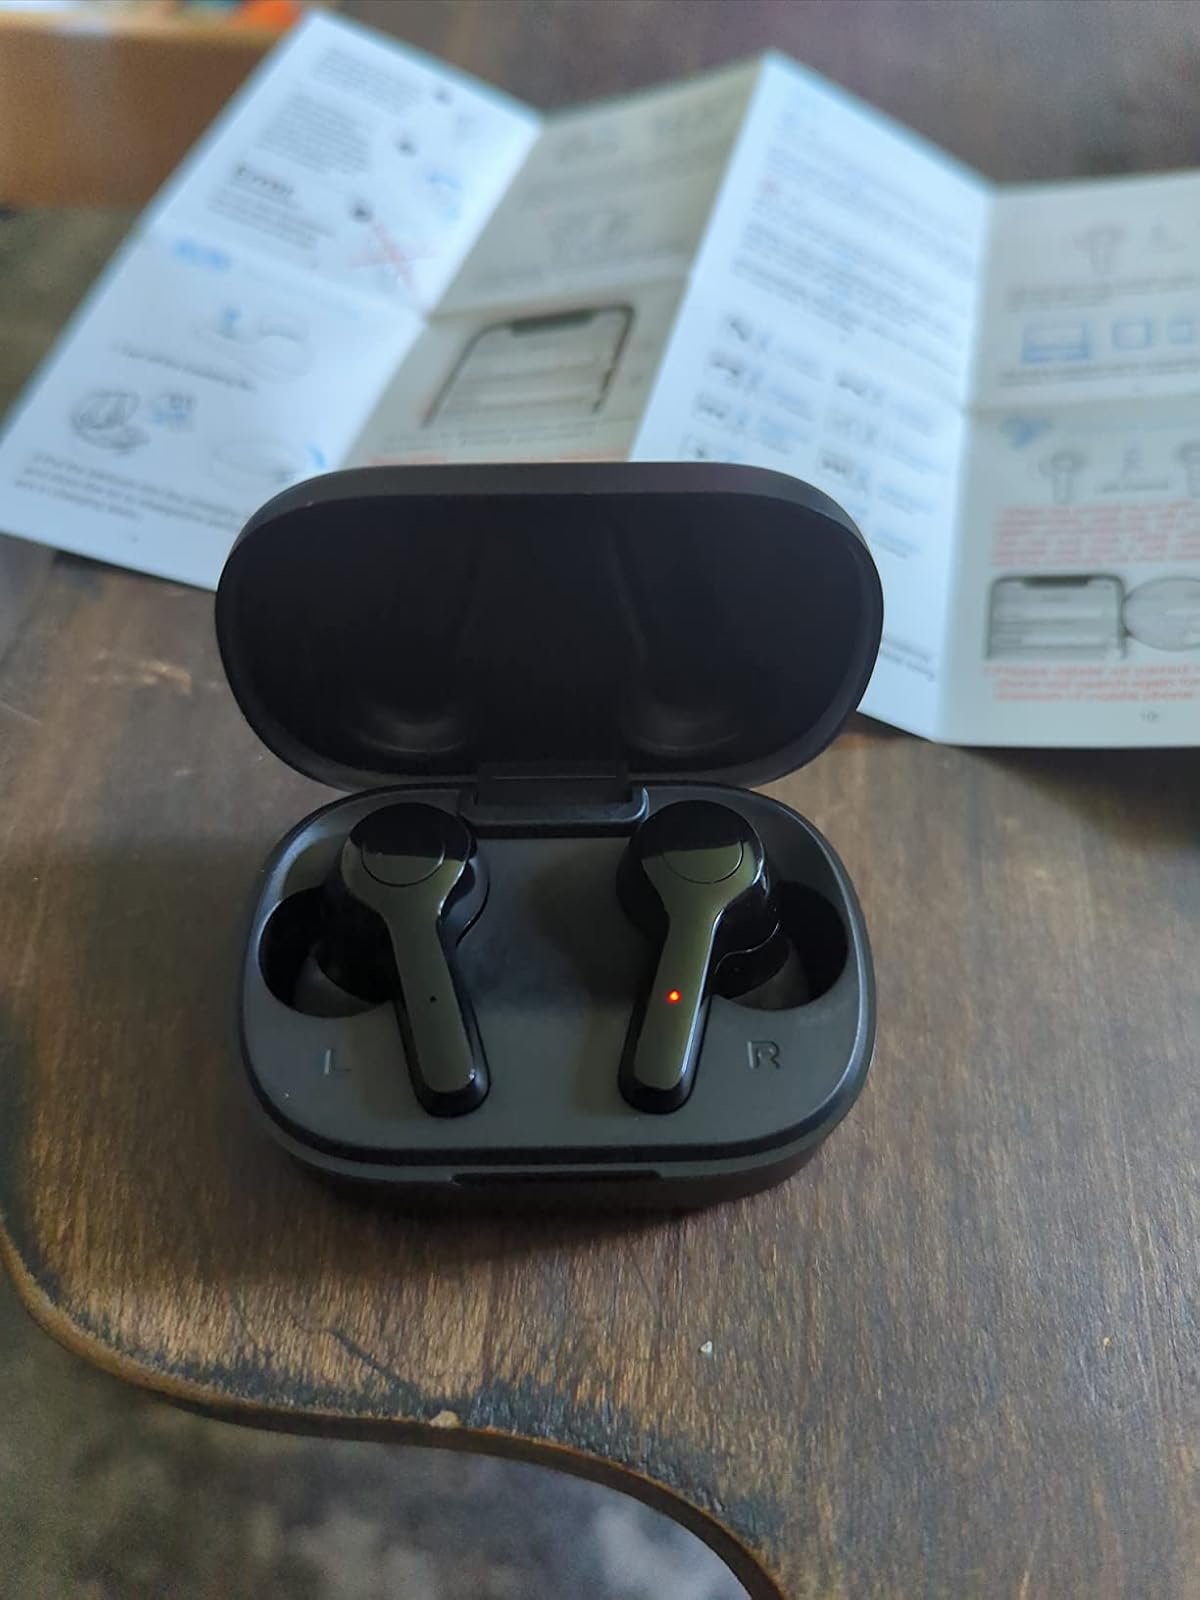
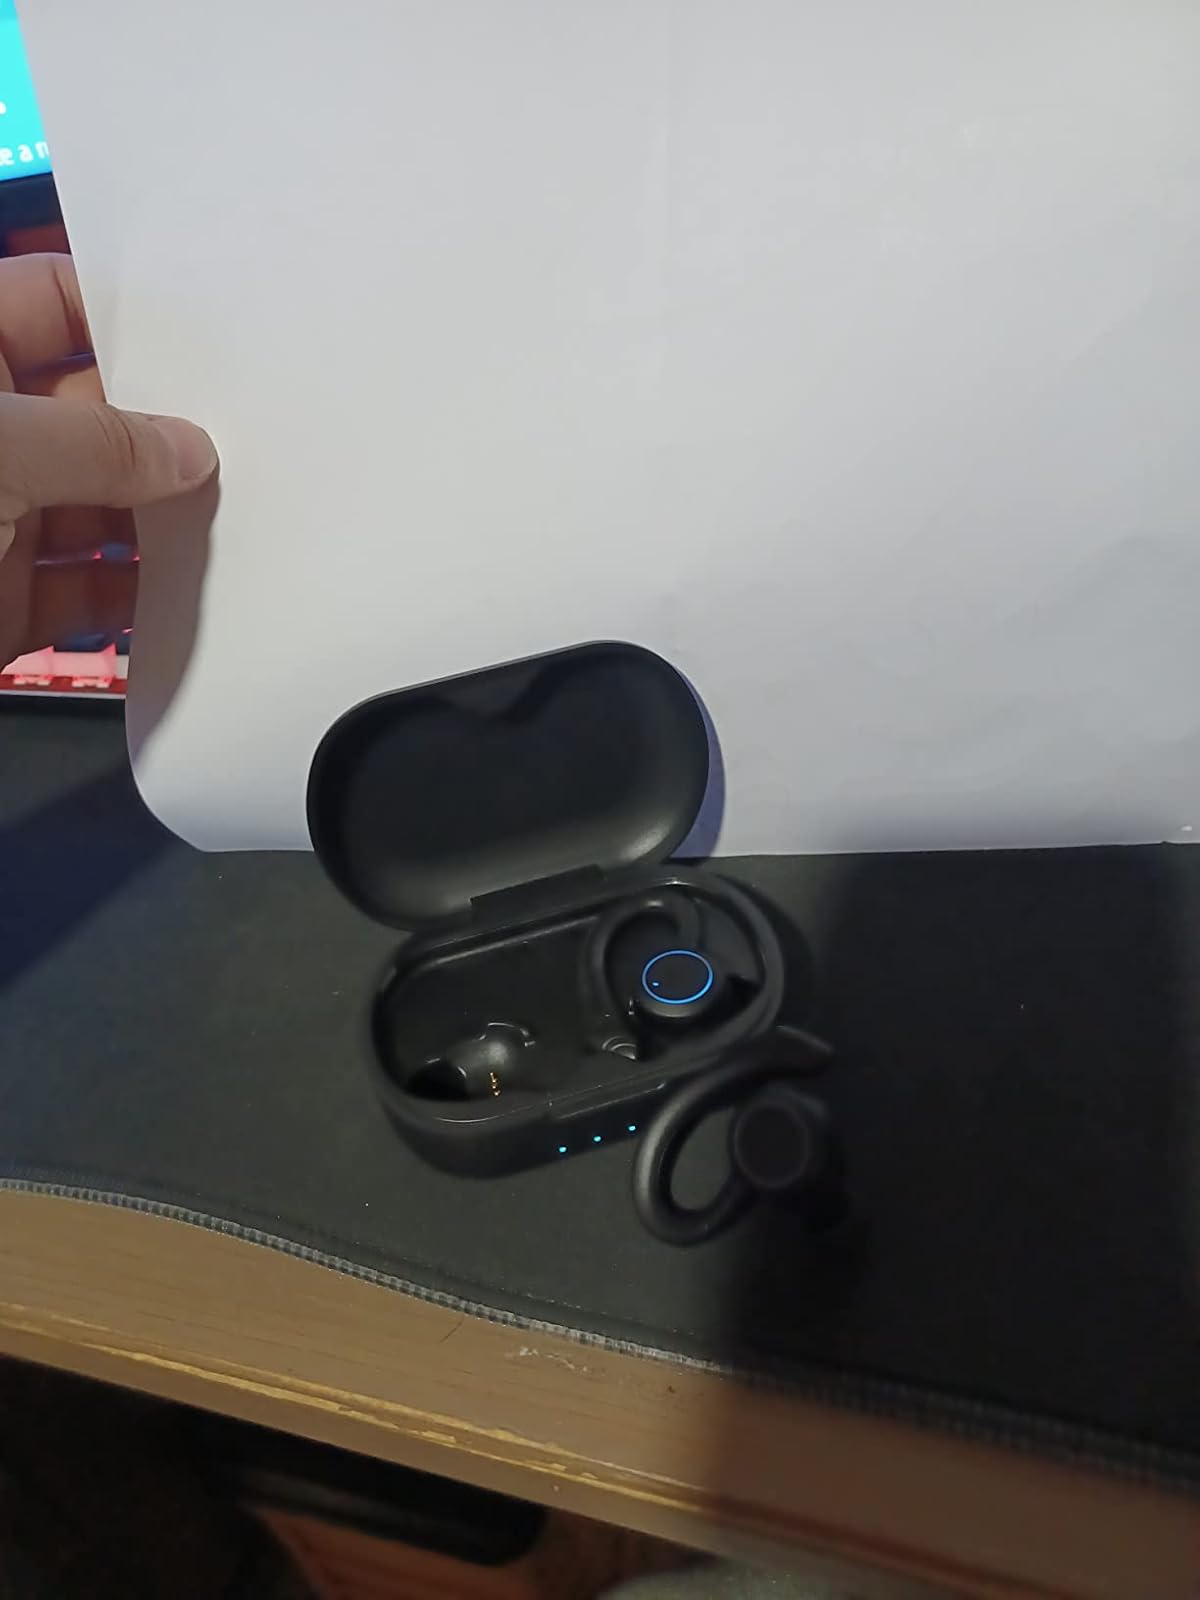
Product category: earbuds
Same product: no